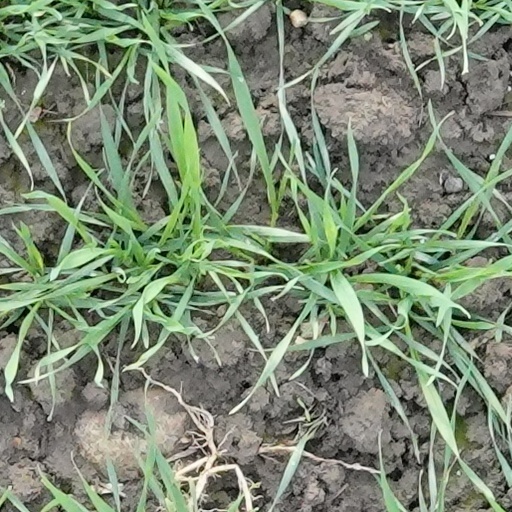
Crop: wheat